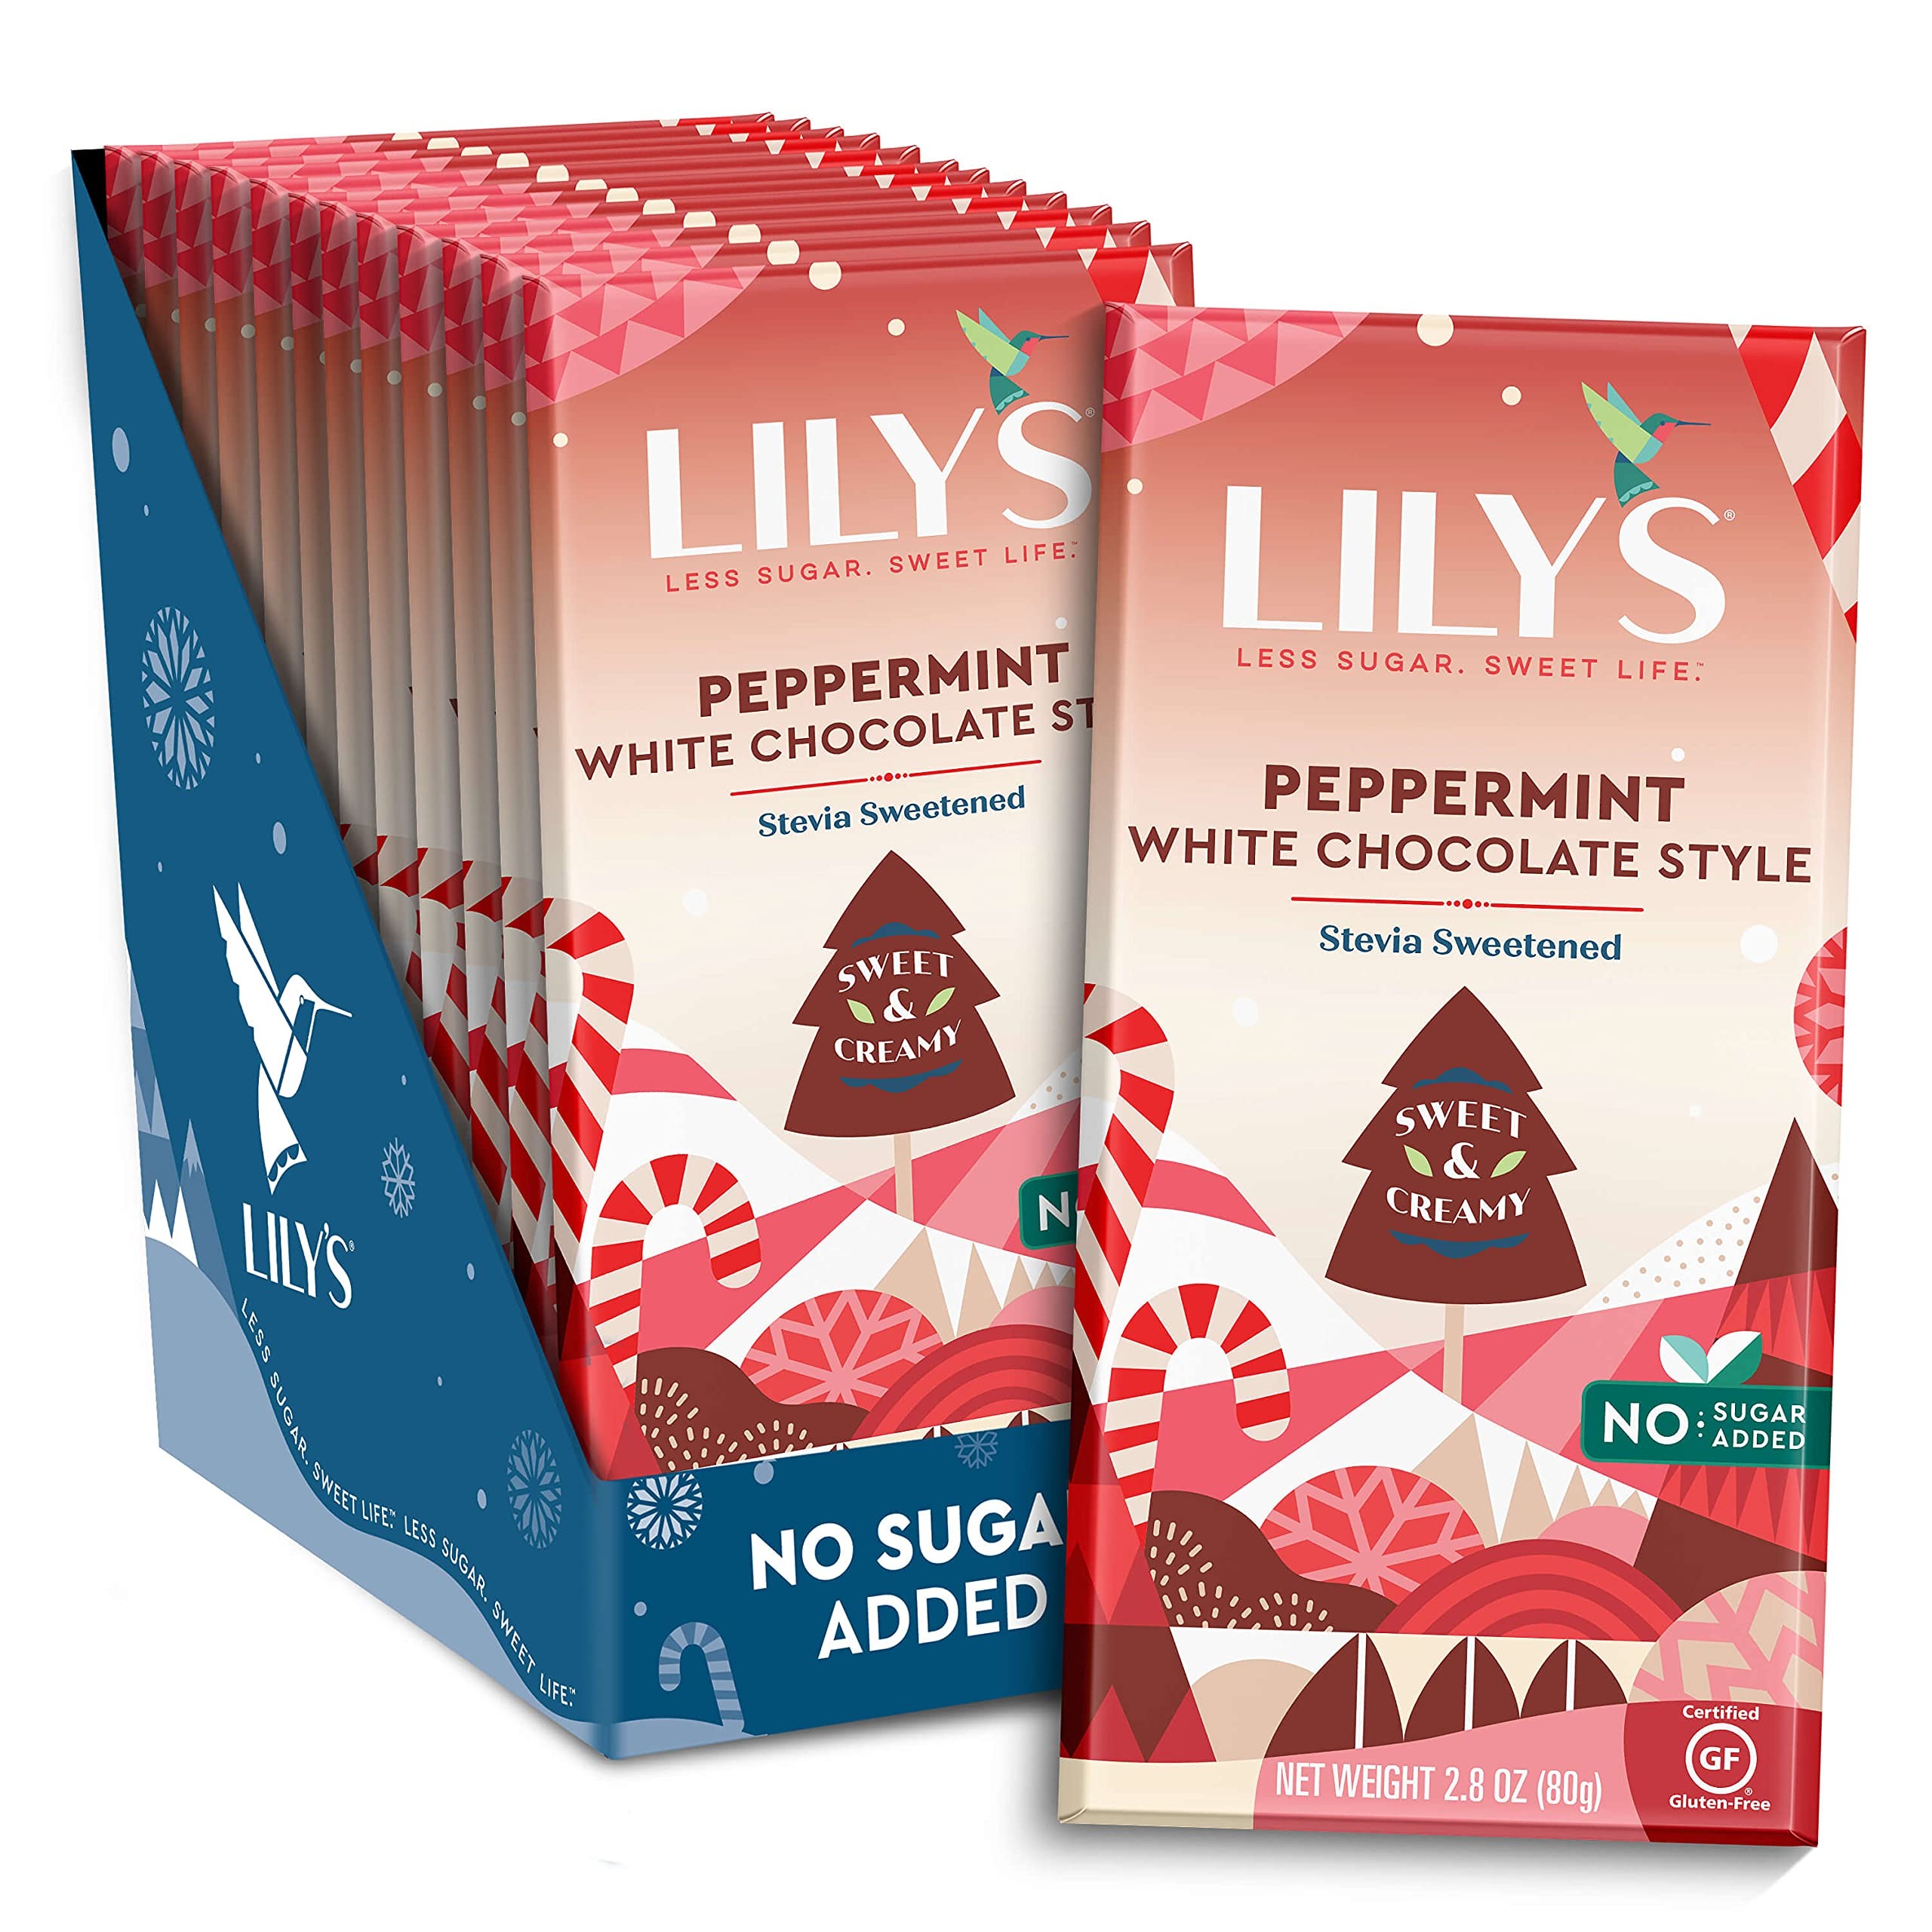
Item Name: LILY'S White Chocolate Style Peppermint No Sugar Added Sweets, Christmas, Bulk, 2.8 oz Bars (12 Count)
Bullet Point 1: Contains twelve (12) 2.8-ounce LILY's White Chocolate Style Peppermint No Sugar Added Sweets Bars in a bulk box
Bullet Point 2: Enjoy a special bit of LILY'S peppermint flavor while at work, school, or while out having an adventure thanks to this bulk box of bars
Bullet Point 3: This bulk box of white chocolate style bars are gluten-free, kosher, individually wrapped, made with stevia and free of added sugars
Bullet Point 4: A sweet peppermint treat that can be gifted any time of the year, whether during anniversaries, birthday parties or date nights
Bullet Point 5: Celebrate the Christmas season with a bar of kosher and gluten-free white chocolate style peppermint
Value: 33.6
Unit: Ounce

Price: 10.31